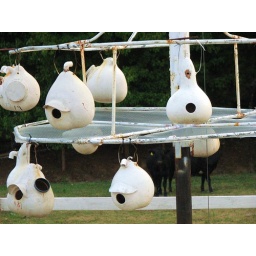
I saw these out in the country in a cow pasture. I thought they were cute and very unusual looking.